Swiss Red Cross Commission escape

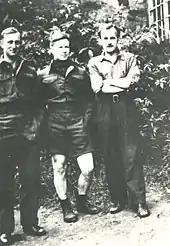
Bruce (on right) during his imprisonment in Spangenberg

It has been argued that Bruce and Tunstall are the original innovators of the wooden horse escape technique.